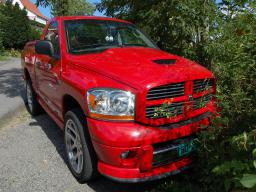
Label: Background_without_leaves